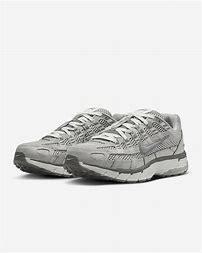
Brand: Nike
Model: P 6000